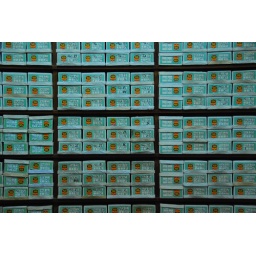
shoe boxes in a shoe store on Tal'at Harb street in downtown Cairo